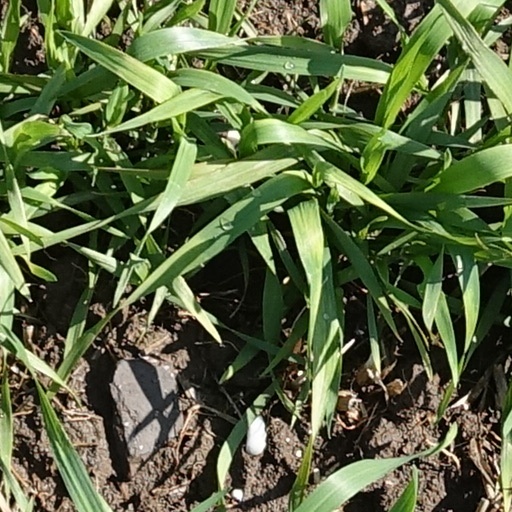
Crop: wheat